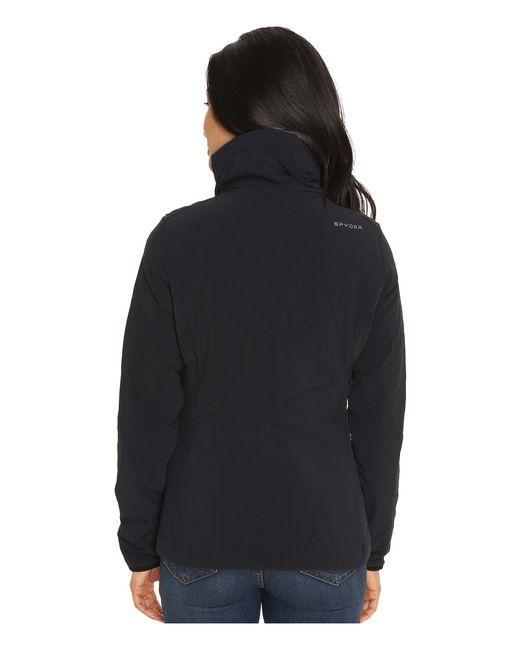
schwarzes Sweat-Shirt mit Kragen Langarm für Damen